William Nosworthy Churchill

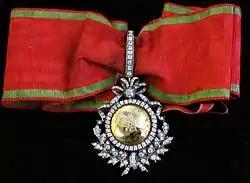
Nişan-ı İftihar of the Ottoman Empire

In 1836 while out hunting in Kadıköy, a large residential district on the Asian shore of Constantinople, he accidentally shot and wounded the son of Necati Efendi, a civil servant holding a high position in the Title Deed Office. Churchill was arrested, beaten, and imprisoned while the boy's injuries were being assessed. His release, obtained through the intervention of the British Ambassador Lord Ponsonby, caused a diplomatic incident resulting in the dismissal of Akif Pasha, the Minister of Foreign Affairs, and temporary severance of diplomatic relations between the United Kingdom and the Ottoman Empire. In compensation for his detention Churchill was handsomely compensated with the "Nişan-i İftihar" (Order of Glory, the second highest decoration in the Ottoman Empire), a settlement of 400,000 piastres (then a very substantial sum), and trade concessions, including the right to export 10,000 Ottoman gallons of olive oil.